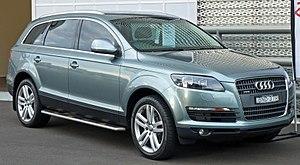
L'Audi Pikes Peak Quattro est un concept-car préfugurant l'Audi Q7. Il fut présenté en 2003.